Jennifer Jo Cobb Racing

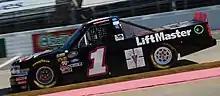
Josh White drove the No. 1 for Cobb and MAKE at the fall Martinsville race in 2016.

In 2016, after several DNQ's early in the season, JJCR formed a partnership with MAKE Motorsports which saw Cobb move from her No. 10 to MAKE's No. 1 to put her in a better position to qualify for races with the large entry lists the Truck Series saw that year. In the No. 1, Cobb attempted 11 races, earning a best finish of 17th at Michigan International Speedway. She still failed to make the field in one race (Talladega). Cobb ran all but three races for the rest of the year in the No. 1. Those three where she was not in it were the Bristol night race, where Clay Greenfield drove the truck instead in a partnership between his own team, Cobb's, and MAKE's, Martinsville in October, where she stepped out of the truck that weekend to allow ARCA driver Josh White to make his Truck debut that weekend, and the season-finale at Homestead, when Cobb was back in the No. 10 and Travis Kvapil drove the No. 1.